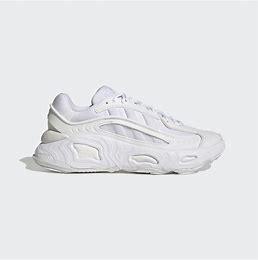
Brand: Adidas
Model: Oznova